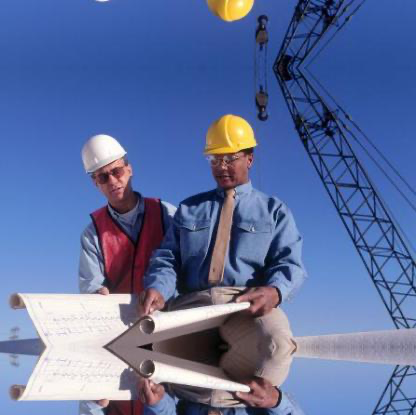
Objects in the image:
label: helmet
label: helmet
label: helmet